Howrah–Barddhaman main line

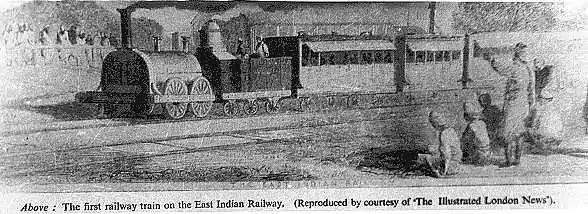
First train of the East Indian Railway, 1854

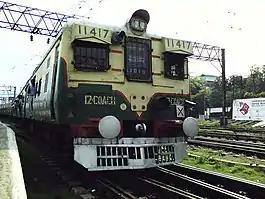
A Howrah-bound EMU train leaving Bandel Jn.

The Sheoraphuli–Tarakeswar branch line was constructed in 1885, and the Howrah–Barddhaman chord line, a shorter link to Barddhaman, was constructed in 1917. (See route diagram for Sheoraphuli-Tarakeswar Line with this page also).